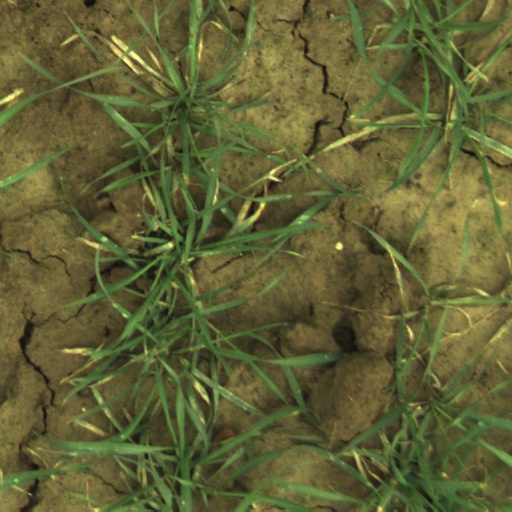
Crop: wheat